Morse v. Frederick

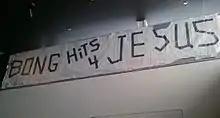
The original banner hung in the Newseum in Washington, DC.

On January 24, 2002, students and staff at Juneau-Douglas High School in Alaska were permitted to leave classes to watch the Olympic Torch pass by as part of the 2002 Winter Olympics torch relay. Joseph Frederick, who was late for school that day, joined some friends on the sidewalk across from the high school, off school grounds. Frederick and his friends waited for the television cameras so they could unfurl a banner reading "BONG 4 JESUS". Frederick was quoted as saying he had first seen the phrase on a snowboard sticker. When they displayed the banner, then-principal Deborah Morse ran across the street and seized it.